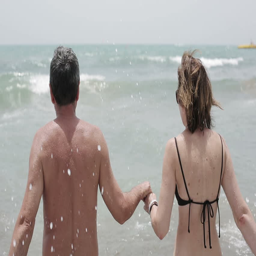
happy senior couple walking together into the sea